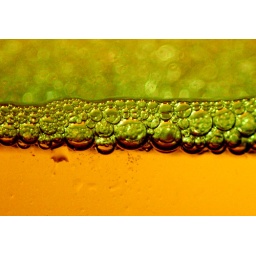
Bubbles in a pint glass lit by a lamp through a Lilt bottle